2017 ASEAN Para Games

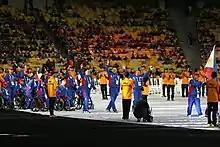
Parade of nations at the Opening ceremony of the 9th ASEAN Para Games.

Next, the parade of athletes from all 11 competing nations started with Brunei leading the field in alphabetical order and ended with the host nation, Malaysia entering the stadium last, led by two flagbearers who were gold medalists of the 2016 Summer Paralympics. A video featuring Malaysian notable Paralympic athletes and rapper Aman RA entitled I am Here was also shown.